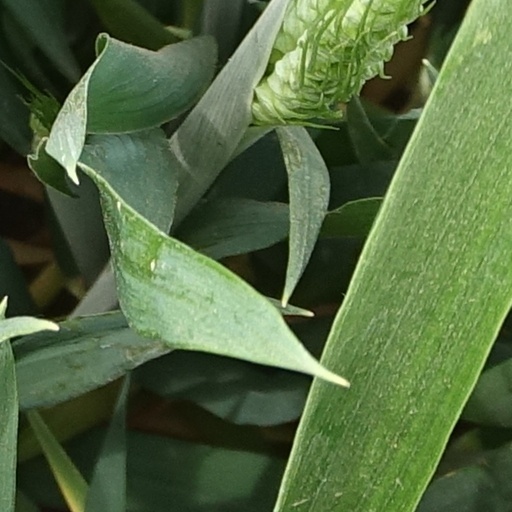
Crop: wheat